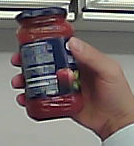
Product: barilla_pomodoro